Anna Maria Priestman

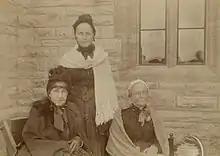
Anna Maria, Margaret (Tanner) and Mary Priestman in 1891

She was also a supporter of the Ladies National Association for the Repeal of the Contagious Diseases Acts, which was formed in 1870 by Josephine Butler to protest against legislation which undermined the civil rights of those who had been designated prostitutes by the authorities in specified naval and military towns. Her sister Mary Priestman was the secretary of this organization and her sister Margaret Tanner was its treasurer. All three sisters supported international campaigns against the government regulation of prostitution, and continued their family's close association with the temperance movement.